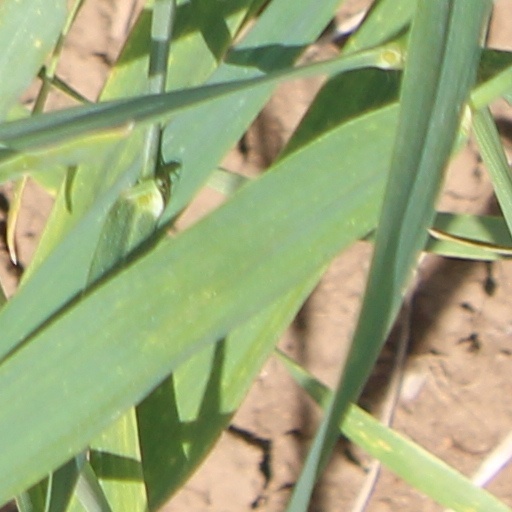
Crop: wheat